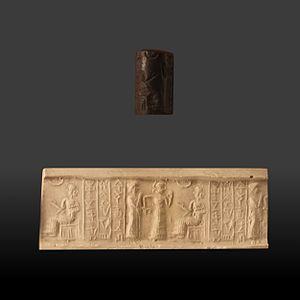
La religion de la Mésopotamie rassemble les pratiques et croyances religieuses des divers peuples qui ont vécu en Mésopotamie pendant l'Antiquité, entre le IVᵉ millénaire av. J.‑C. et le début de notre ère : Sumériens, Akkadiens, Babyloniens, Assyriens pour les principaux.
La première dynastie de Babylone a dirigé le royaume centré sur la cité de Babylone pendant trois siècles, de 1894 à 1595 av. J.-C. selon la chronologie moyenne. Comme son nom l'indique, c'est la première à avoir dominé cette cité, et elle en a fait une puissance politique de premier rang. Ce royaume est également connu sous le nom de « paléo-babylonien ».
Le Code de Hammurabi est un texte juridique babylonien daté d'environ 1750 av. J.-C., à ce jour le plus complet des codes de lois connus de la Mésopotamie antique. Il a été redécouvert en 1901-1902 à Suse en Iran, gravé sur une stèle de 2,25 mètres de haut comportant la quasi-totalité du texte en écriture cunéiforme et en langue akkadienne, exposée de nos jours au musée du Louvre à Paris. Il s'agit en fait d'une longue inscription royale, comportant un prologue et un épilogue glorifiant le souverain Hammurabi, qui a régné sur Babylone d'environ 1792 à 1750 av. J.-C., dont la majeure partie est constituée de décisions de justice.